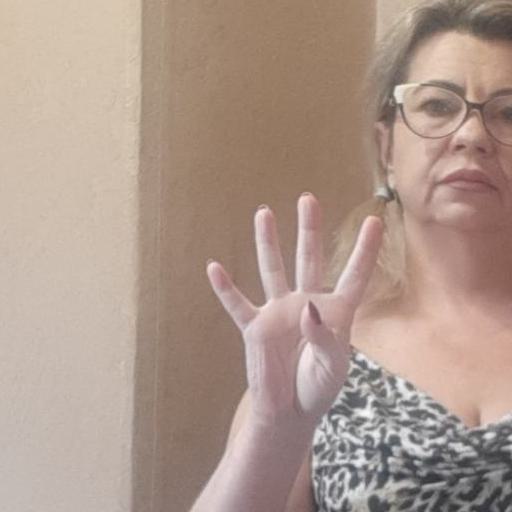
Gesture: four